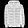
Label: Coat